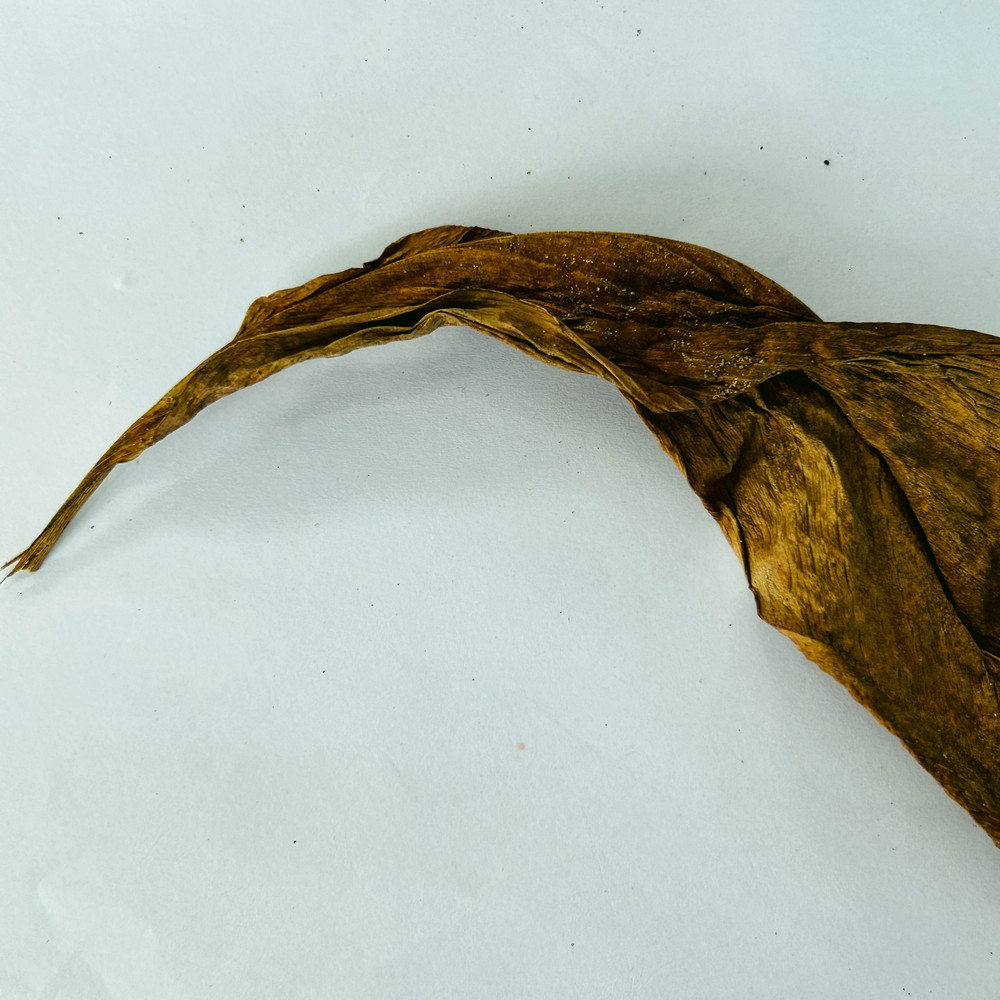
Label: Dry Leaf